House of Bilstein

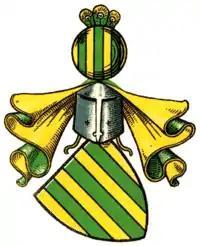
Bilstein family coat of arms

The Bilstein family was a medieval German noble family in what later became the Duchy of Westphalia with an estate (called "Land Bilstein") mainly within the present region of Sauerland in Germany. Their family home was at Bilstein Castle in the present-day town of Lennestadt. This Westphalian family of "Edelherren" should not be confused with the Franconian counts of Bilstein, who held estates on the River Werra and in North Hesse.